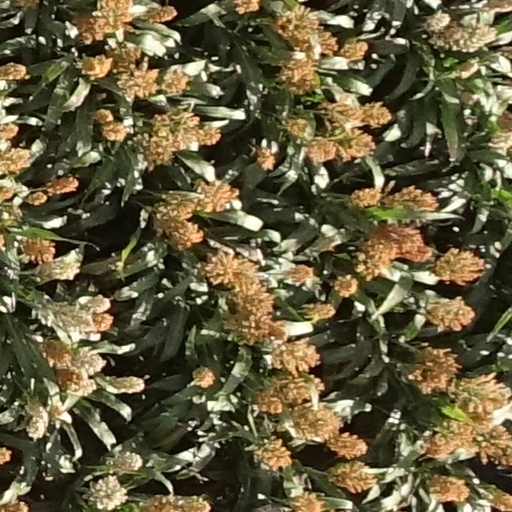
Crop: sorghum